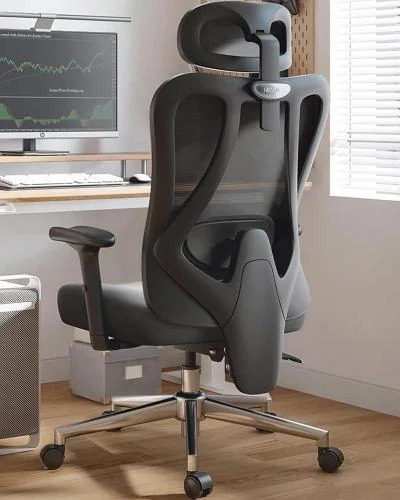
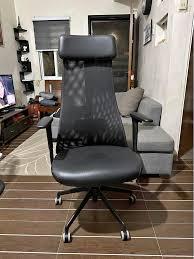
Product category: items_chair
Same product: no